Columbiad

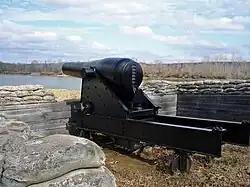
Ten-inch Confederate columbiad at Fort Donelson National Battlefield

The columbiad was a large-caliber, smoothbore, muzzle-loading cannon able to fire heavy projectiles at both high and low trajectories. This feature enabled the columbiad to fire solid shot or shell to long ranges, making it an excellent seacoast defense weapon for its day. The columbiad was first made at the foundry of Henry Foxall on the Potomac in Georgetown for use at Fort Columbus on Governor's Island in New York. Columbiads were used in United States seacoast defense from the War of 1812 until the early years of the 20th century. Very few columbiads were used outside of the U.S. and Confederate Armies; nevertheless, the columbiad is considered by some as the inspiration for the later shell-only cannons developed by Frenchman Henri-Joseph Paixhans some 30 years later.